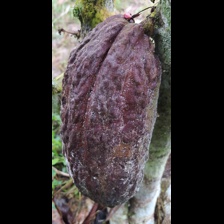
Label: phytophthora